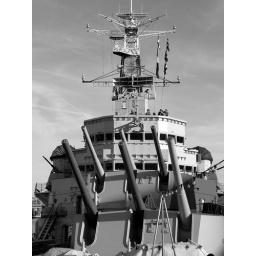
scenes around tower bridge